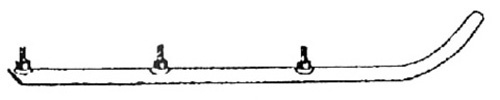
SKI DOO RUNNER 510-410
MFG Part Number: 510-410 Sno-Stuff wear bars are made from the highest-quality, cold-rolled, case-hardened steel to provide the least amount of wear and the greatest value for the dollar Formed in a permanent jig to ensure that they always fit as well as, or better than, original equipment Double-welded studs for extra strength Painted black to resist rust Sold Each
Brand: KORONIS
Category: Sporting Goods > Outdoor Recreation > Winter Sports & Activities > Skiing & Snowboarding > Ski & Snowboard Tuning Tools